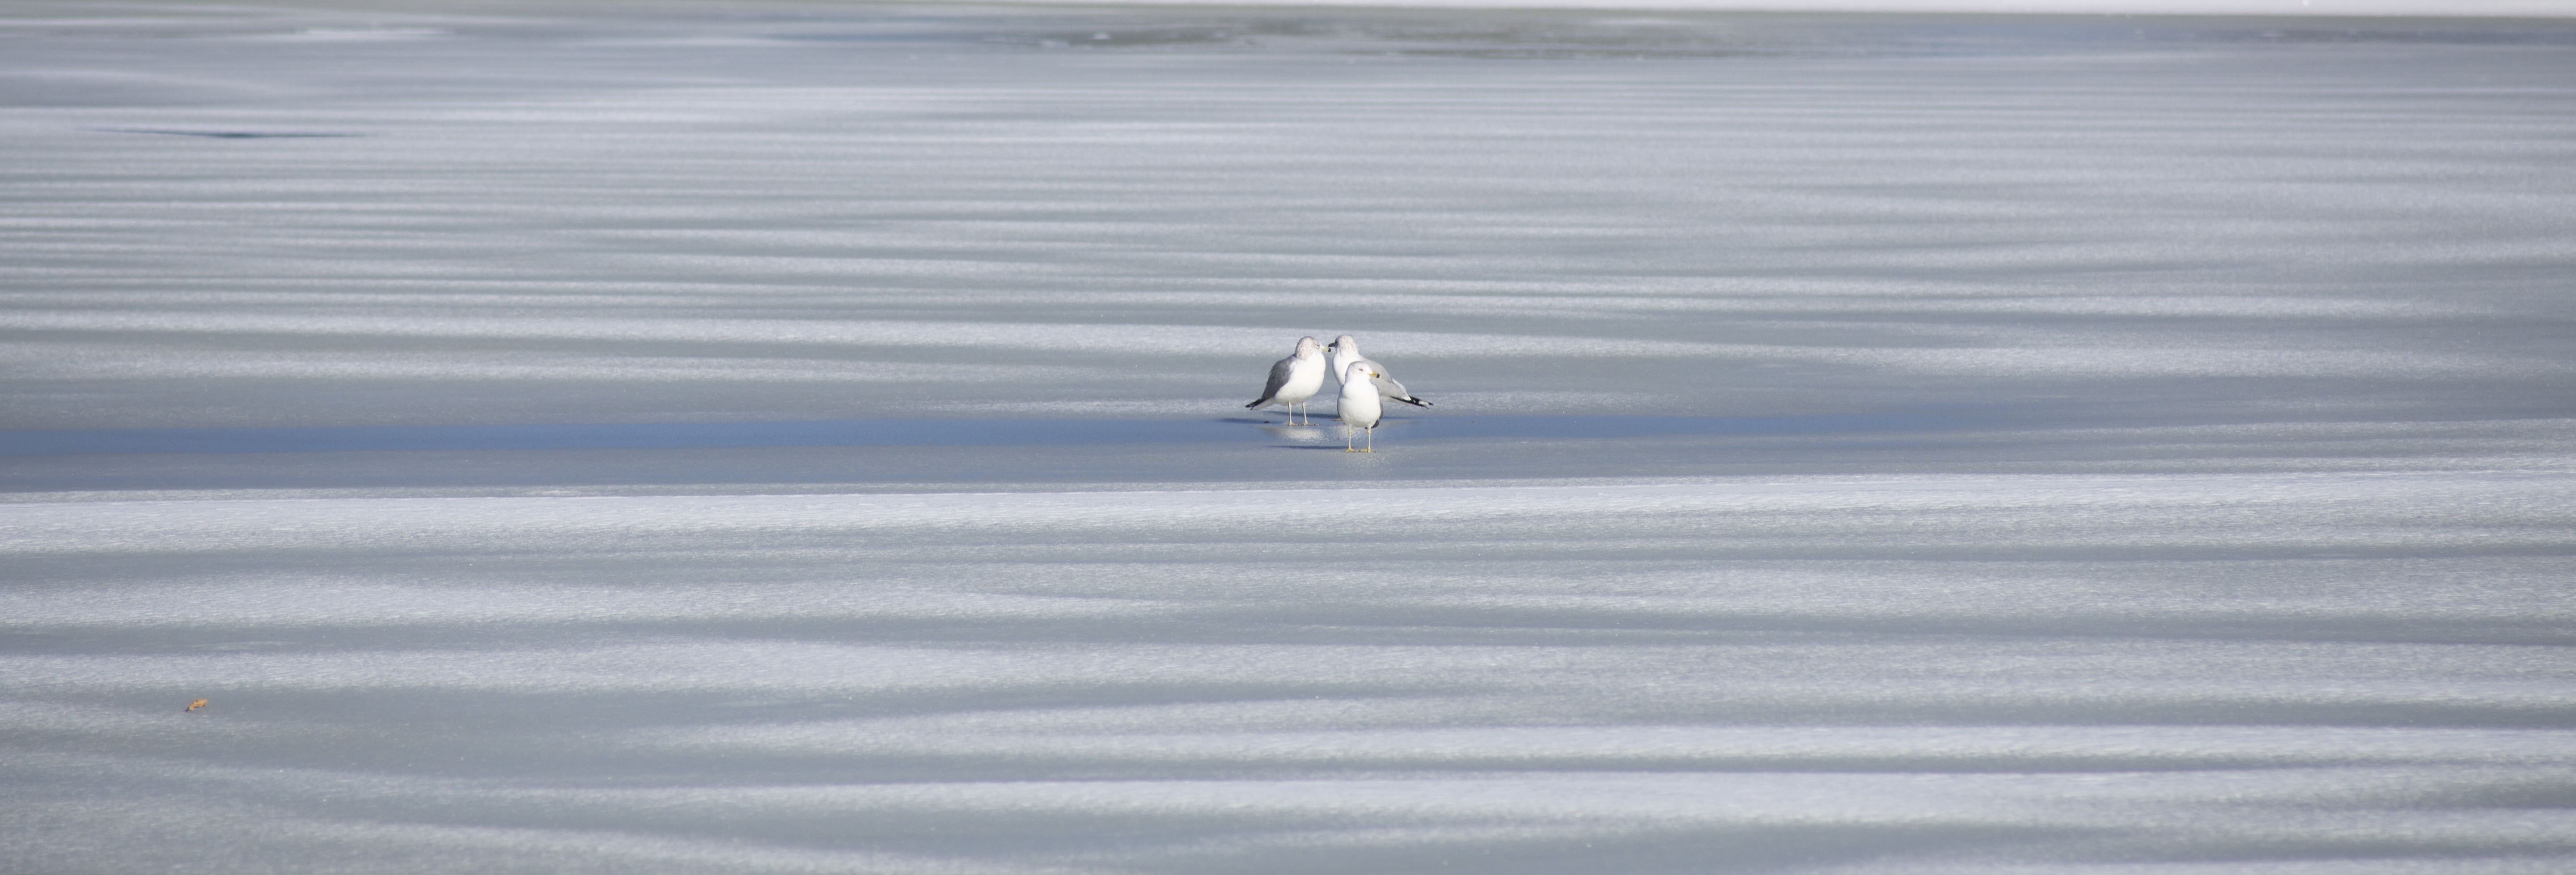
sea, coast, water, nature, outdoor, ocean, snow, cold, winter, bird, wing, group, white, sunlight, wave, lake, seabird, seagull, ripple, pond, wildlife, wild, ice, reflection, gull, natural, covered, frozen, blue, arctic, together, feather, winter landscape, wings, day, scene, resting, water bird, sea gull, winter scene